Castlevania Chronicles

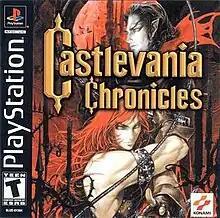

Castlevania Chronicles is an action-platform game developed by Konami Computer Entertainment Tokyo for the PlayStation. Released in 2001, it includes two distinct game modes: Original Mode and Arrange Mode. Original Mode is a direct port of the 1993 game for the X68000 home computer. This version of "Akumajō Dracula" is itself a remake of the original "Castlevania", which was released for the Nintendo Entertainment System in 1986. Players control Simon Belmont, a vampire hunter who has entered Dracula's castle to defeat him and save Transylvania.